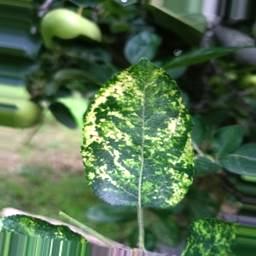
Label: Apple_Mosaic